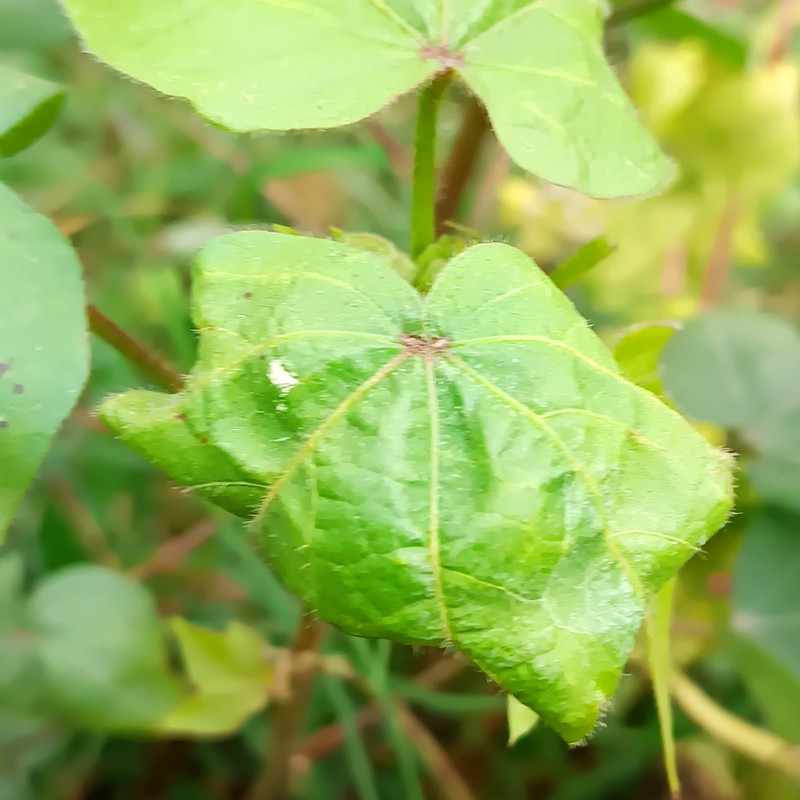
Label: Curl Virus